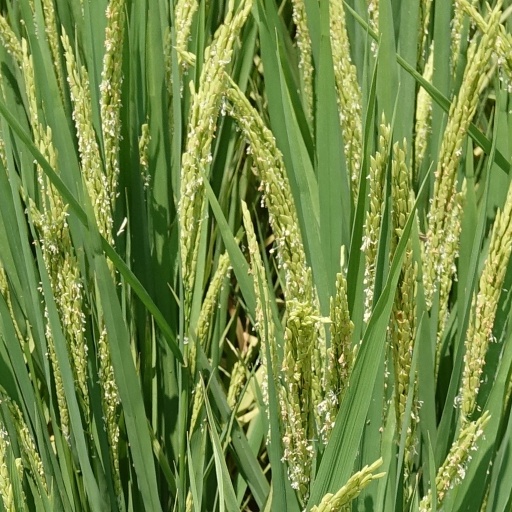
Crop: rice